Borussia Dortmund

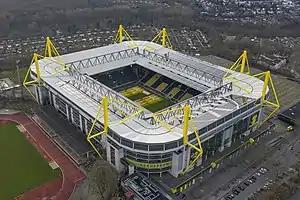
Signal Iduna Park is the biggest stadium in Germany.

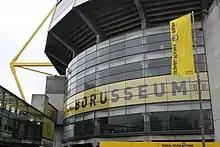
The "Borusseum", a museum about Borussia Dortmund

The Westfalenstadion is the home stadium of Borussia Dortmund, Germany's largest stadium and the seventh-largest in Europe. The stadium was named "Signal Iduna Park" after insurance company Signal Iduna purchased the rights to name the stadium until 2021. This name, however, could not be used when hosting FIFA and UEFA events, since these governing bodies have policies forbidding corporate sponsorship from companies that are not official tournament partners. During the 2006 World Cup, the stadium was referred to as "FIFA World Cup Stadium, Dortmund", while in UEFA club matches, it is known as "BVB Stadion Dortmund". The stadium currently hosts up to 81,359 spectators (standing and seated) for league matches and 65,829 seated spectators for international matches. For these, the characteristic southern grandstand is re-equipped with seats to conform to FIFA regulations.